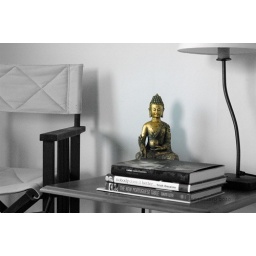
Cook books by my bedside table in black and white with a highlighted Buddha.